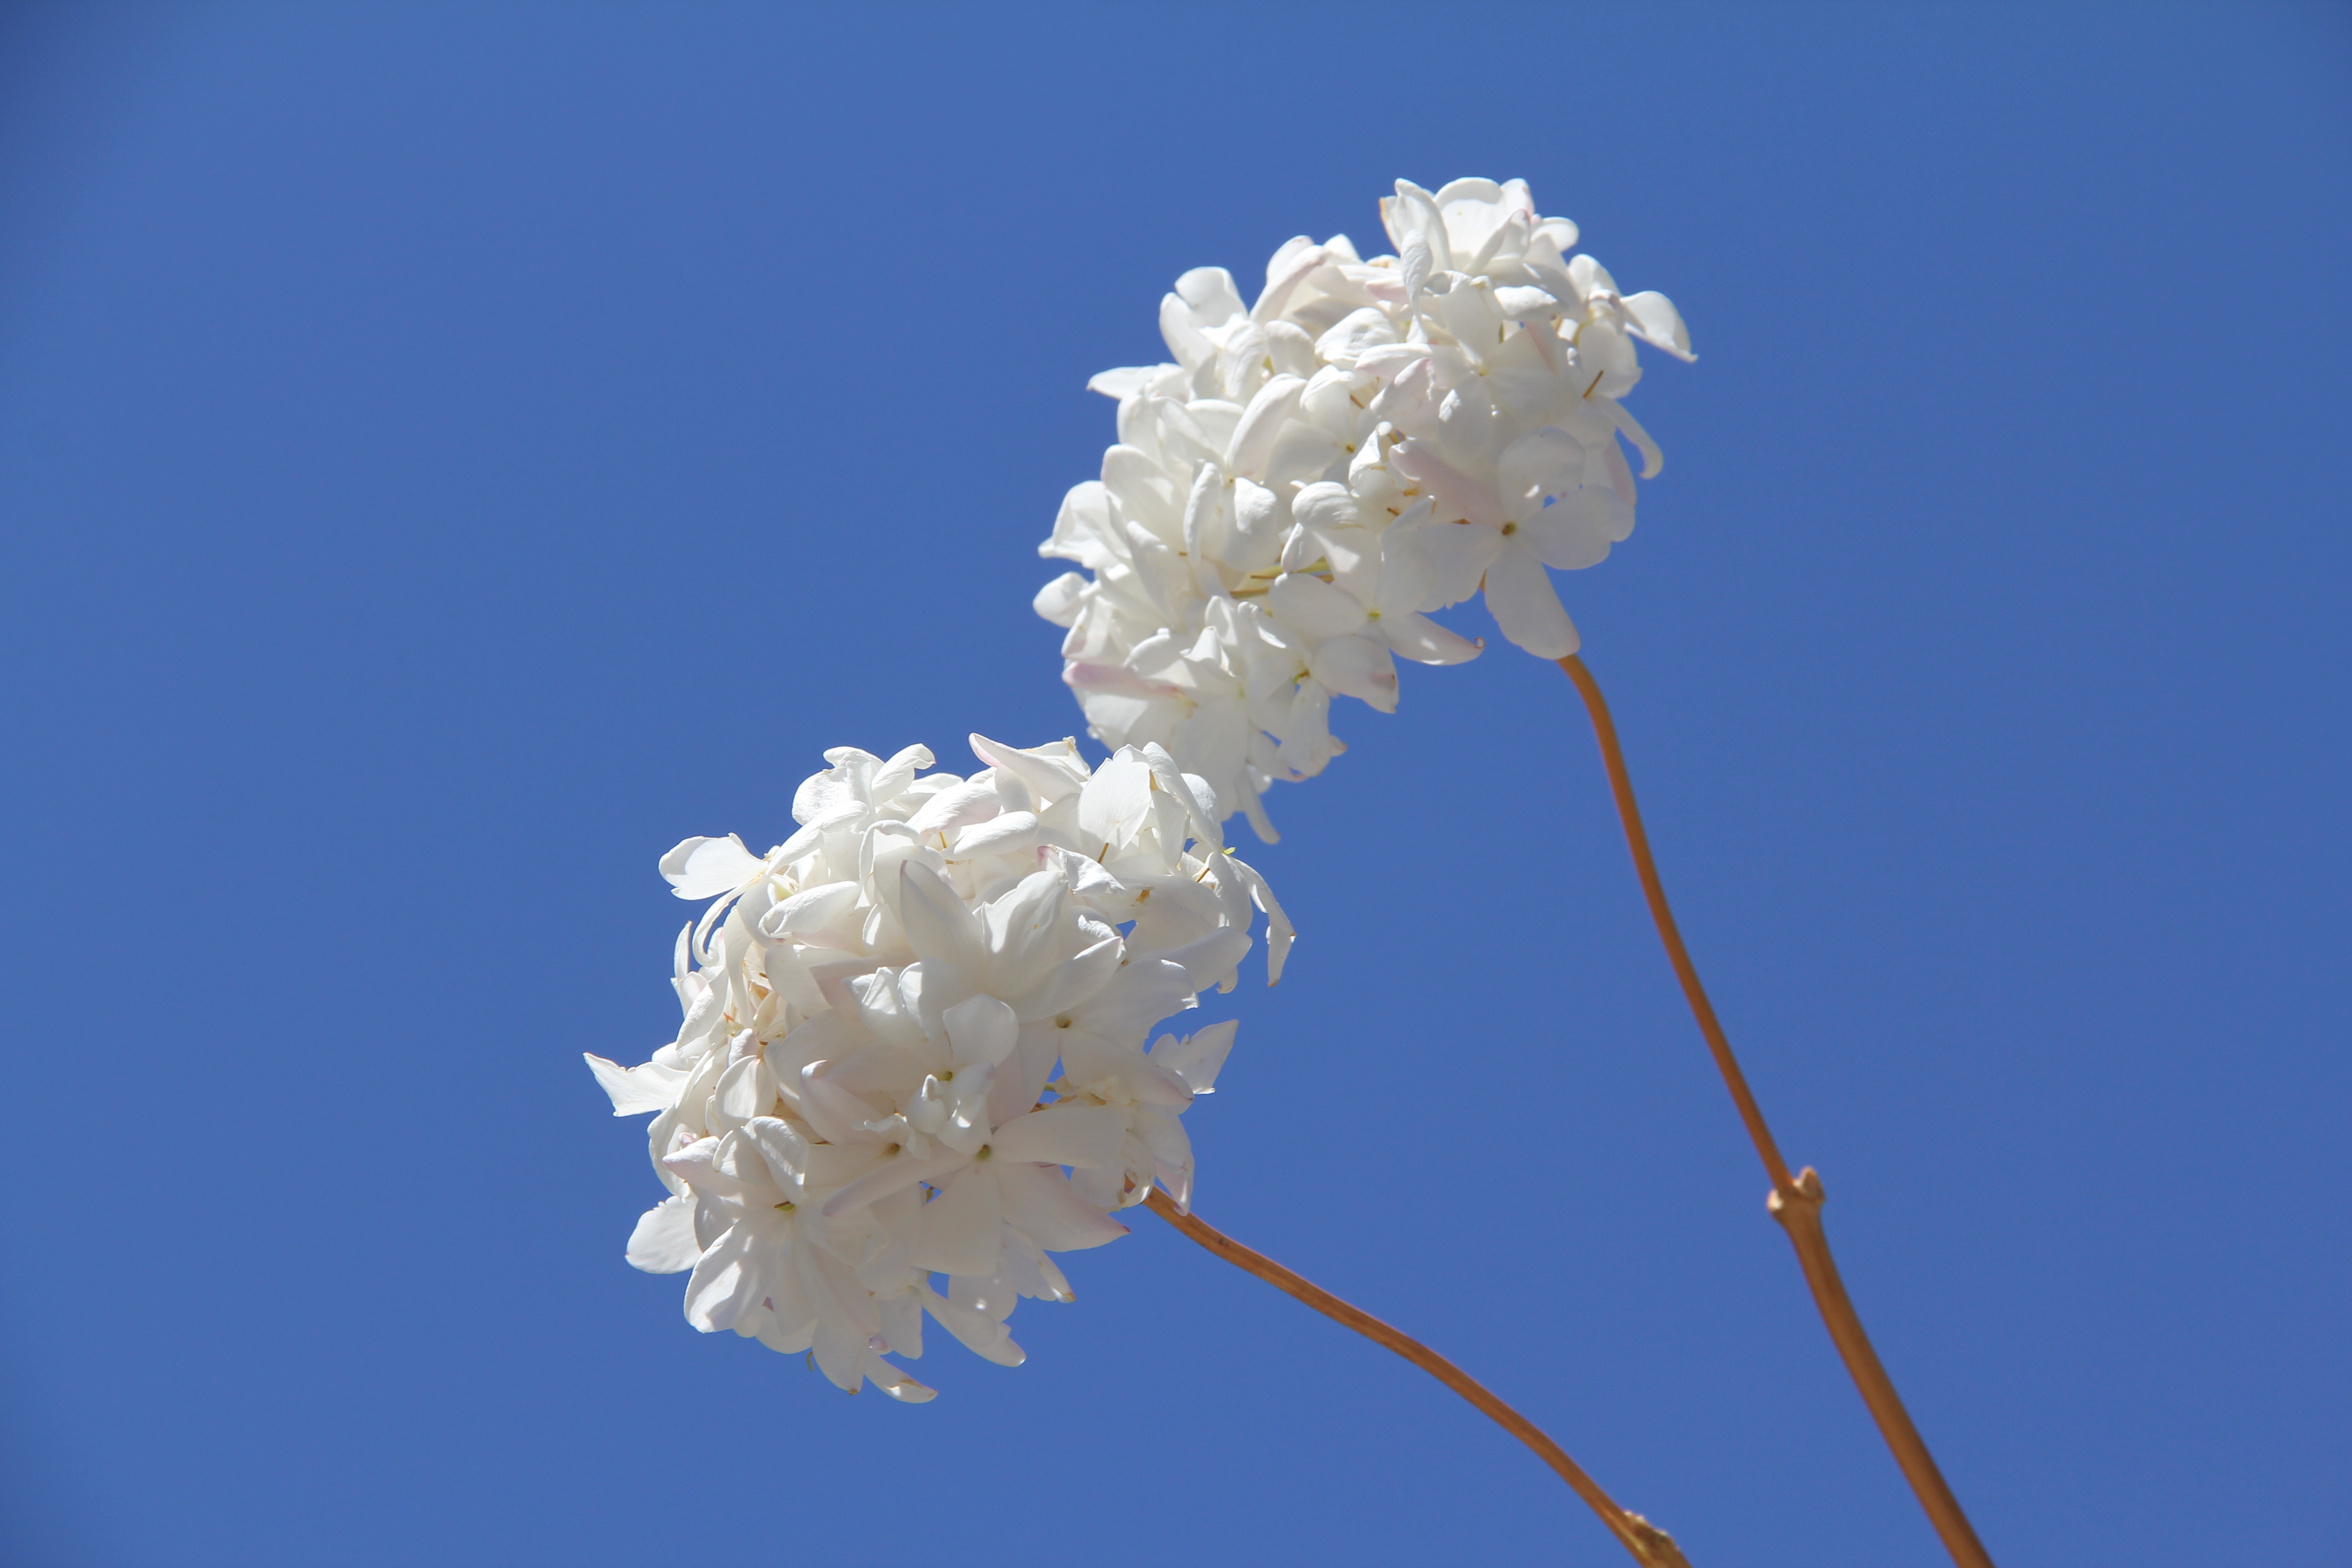
nature, branch, blossom, cloud, plant, sky, flower, petal, blue, flowers, purity, macro photography, jasmine, flowering plant, land plant